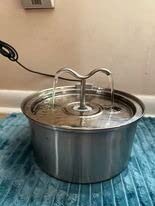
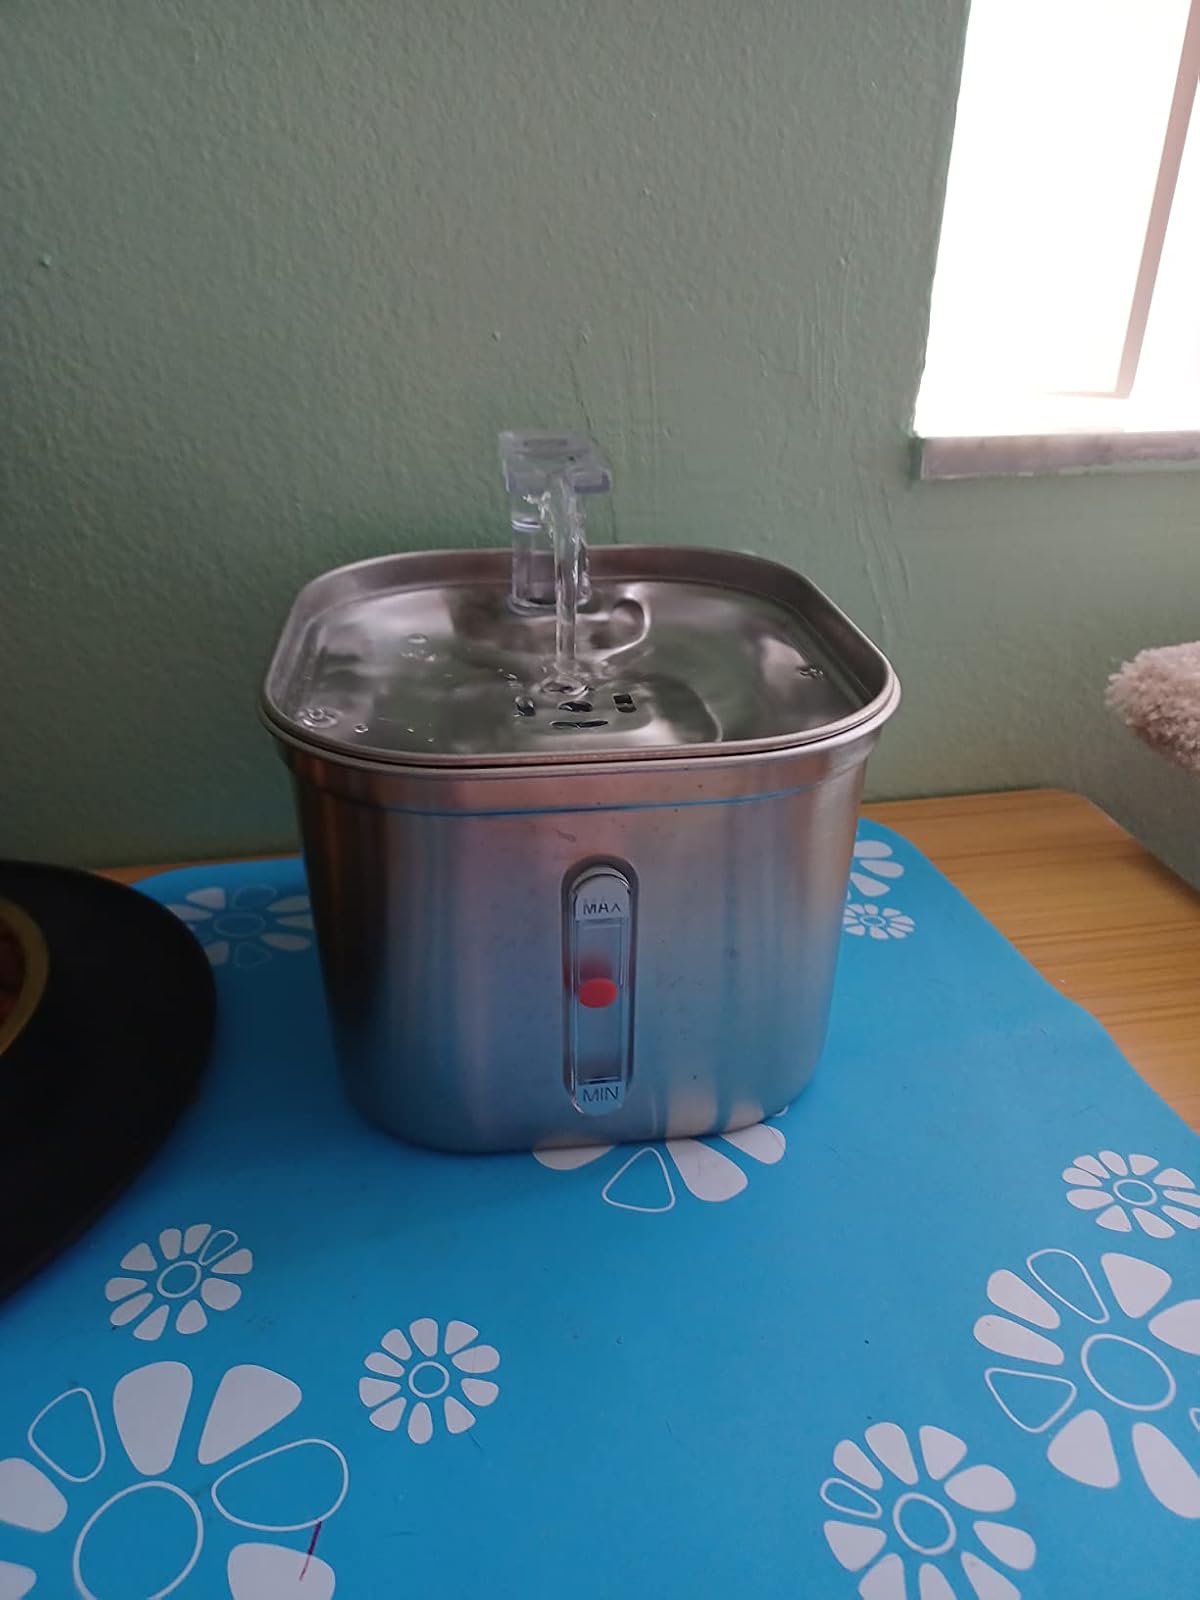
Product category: items_bowl
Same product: no